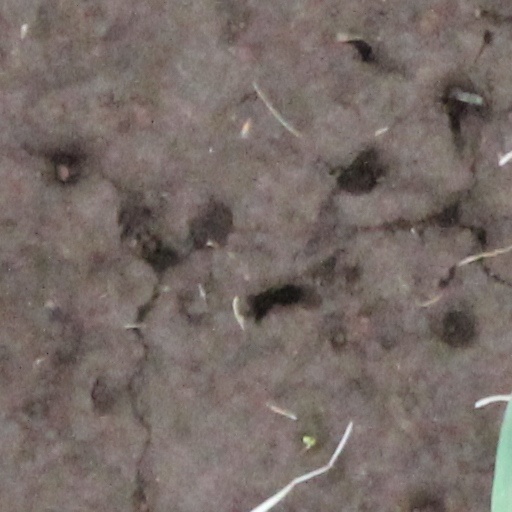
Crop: wheat